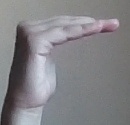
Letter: haa